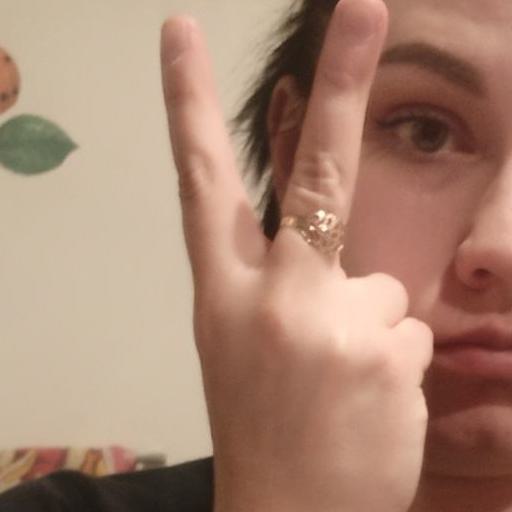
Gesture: peace_inverted